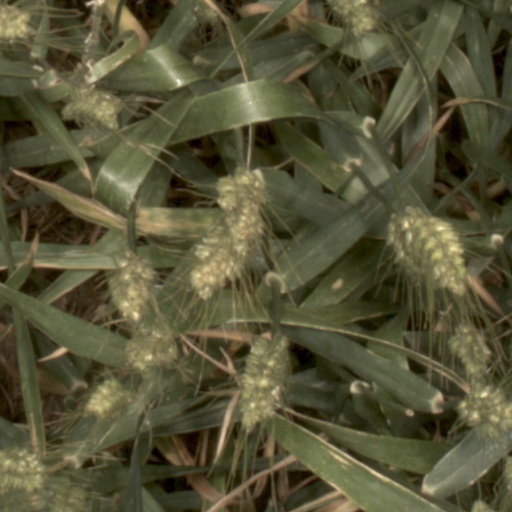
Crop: wheat